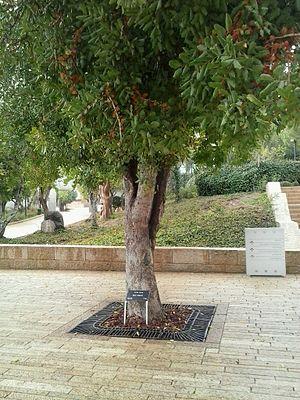
Irena Sendler, de son nom de jeune fille Irena Krzyżanowska, née le 15 février 1910 à Varsovie et morte le 12 mai 2008 dans la même ville, est une catholique, résistante et une militante polonaise qui sauva 2 500 enfants juifs du ghetto de Varsovie durant la Seconde Guerre mondiale.
Yad Vashem est un mémorial israélien situé à Jérusalem, construit en mémoire des victimes juives de la Shoah perpétrée par les nazis pendant la Seconde Guerre mondiale. Le Parlement israélien, la Knesset, a décidé sa construction en 1953 en votant la loi du mémorial. Il se trouve dans la forêt de Jérusalem, sur le versant ouest du mont Herzl à 804 mètres d'altitude.